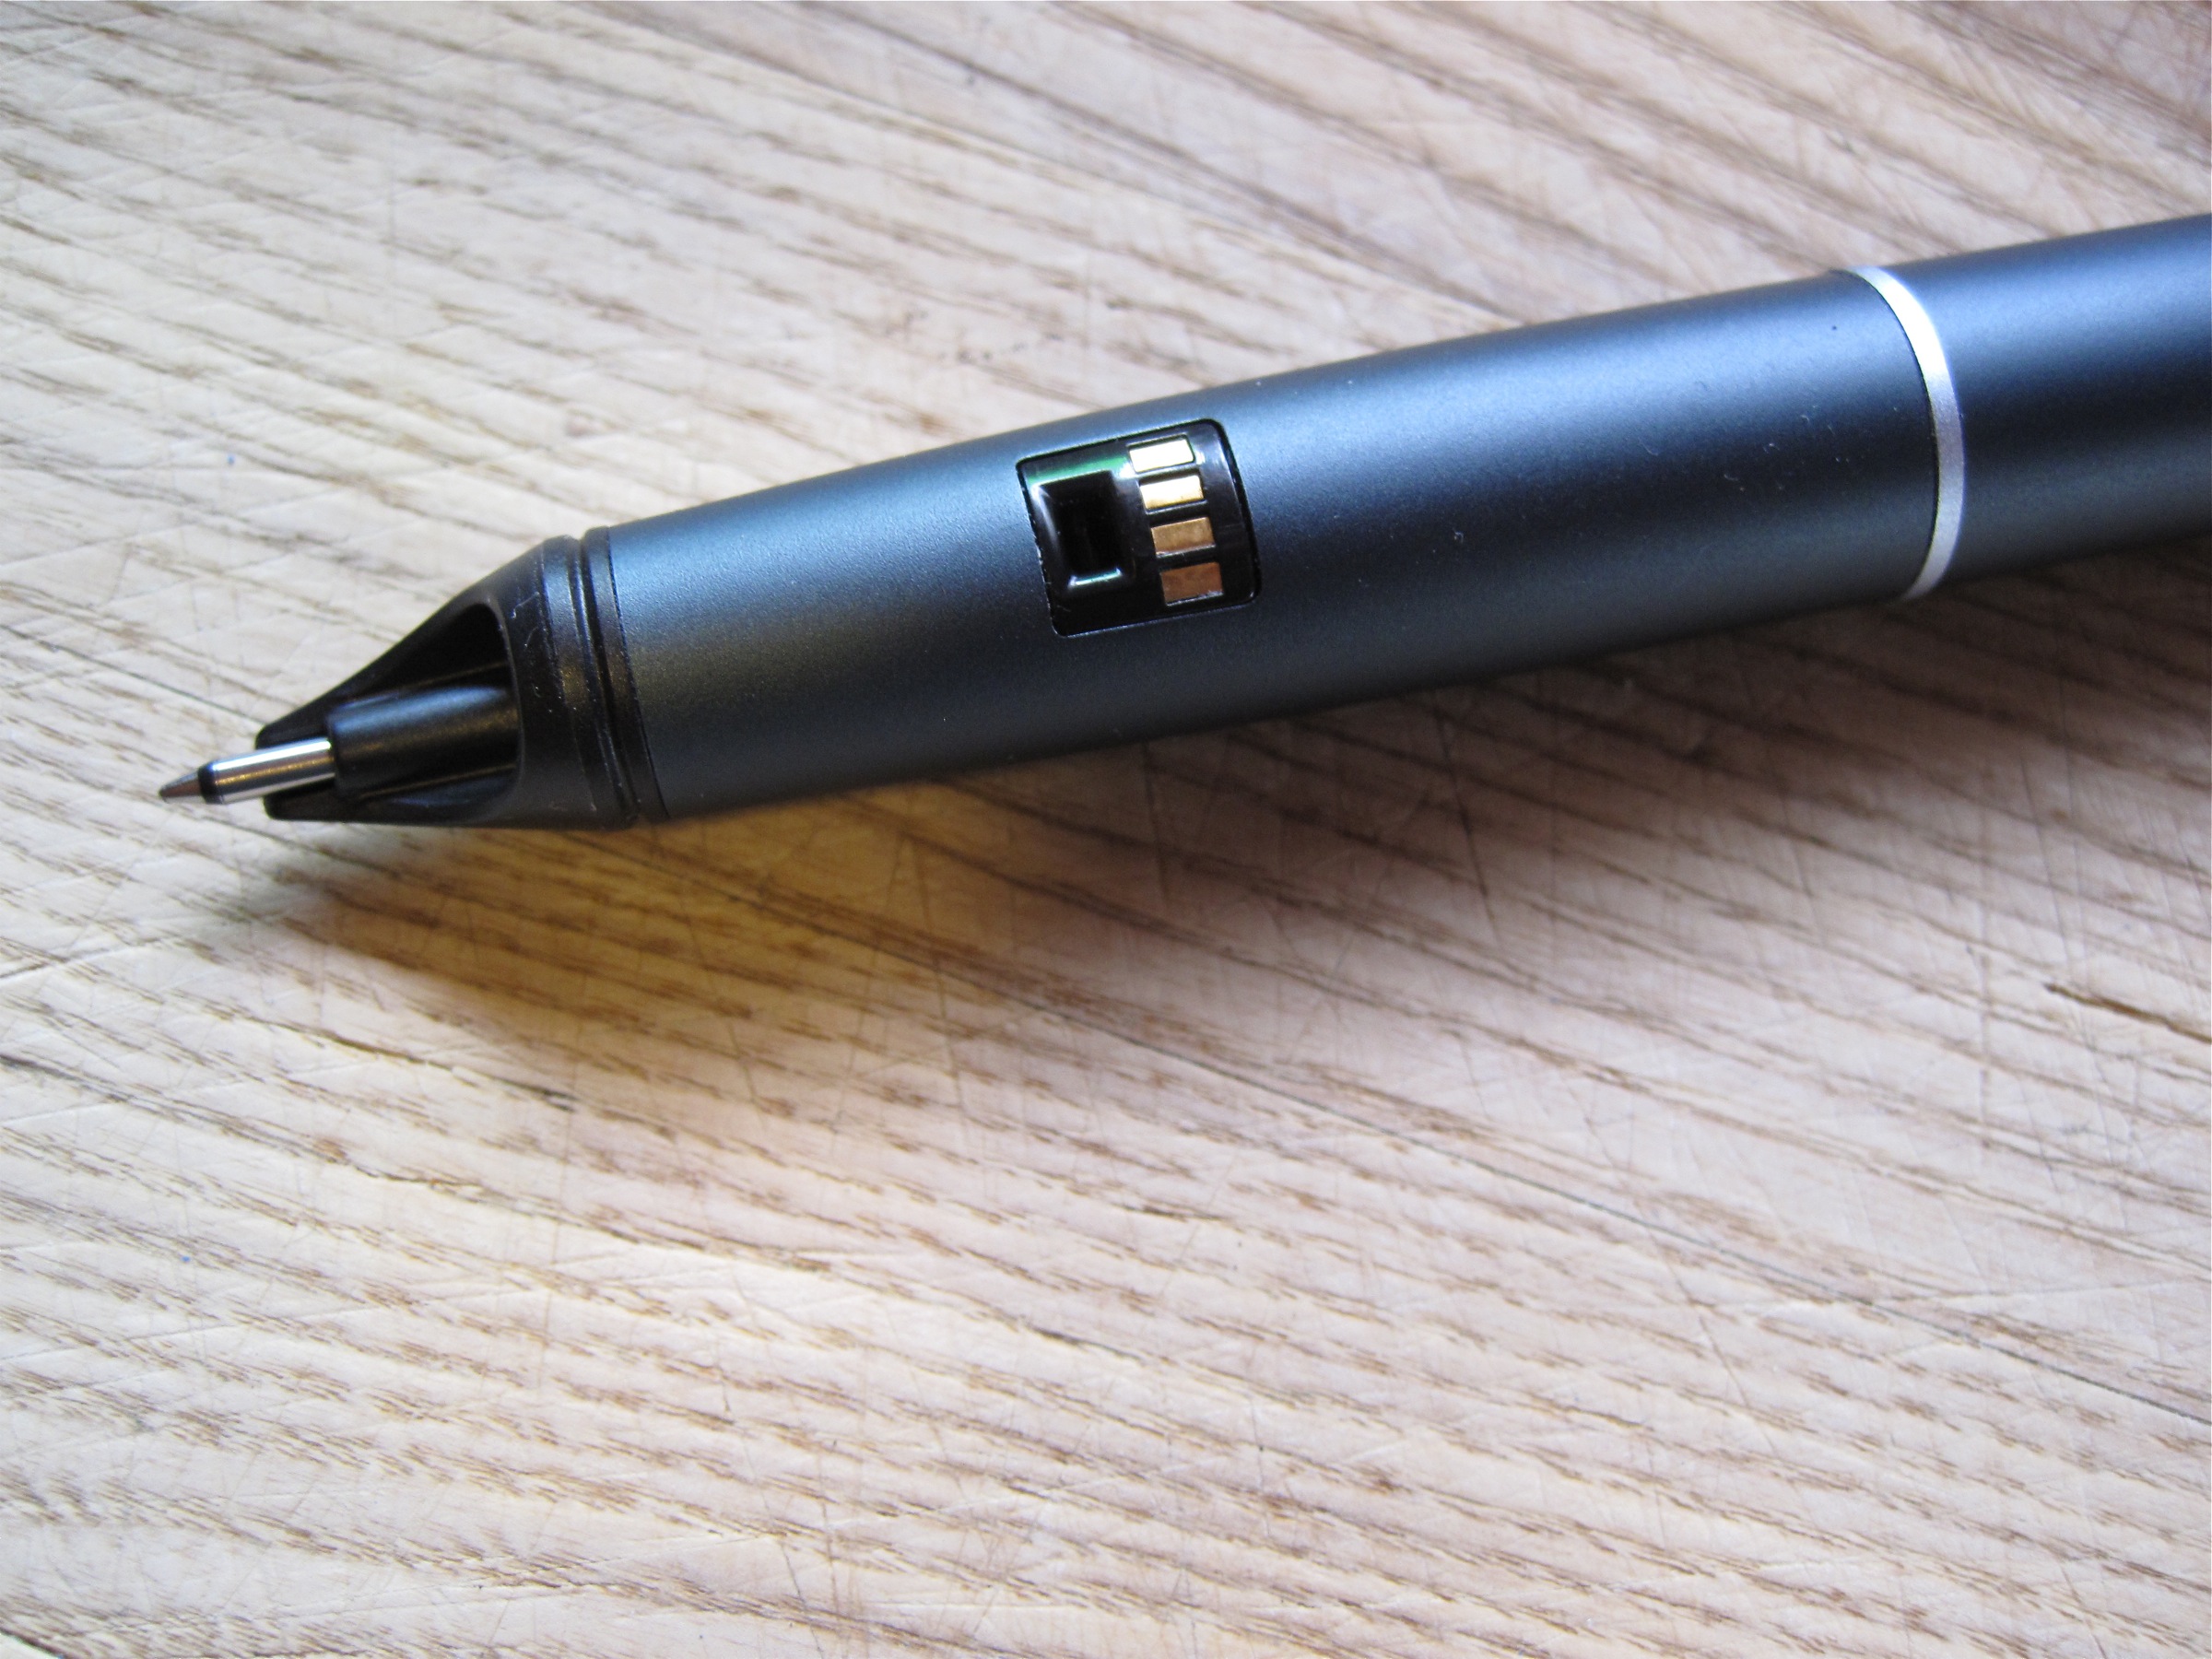
pen, ball pen, cue stick